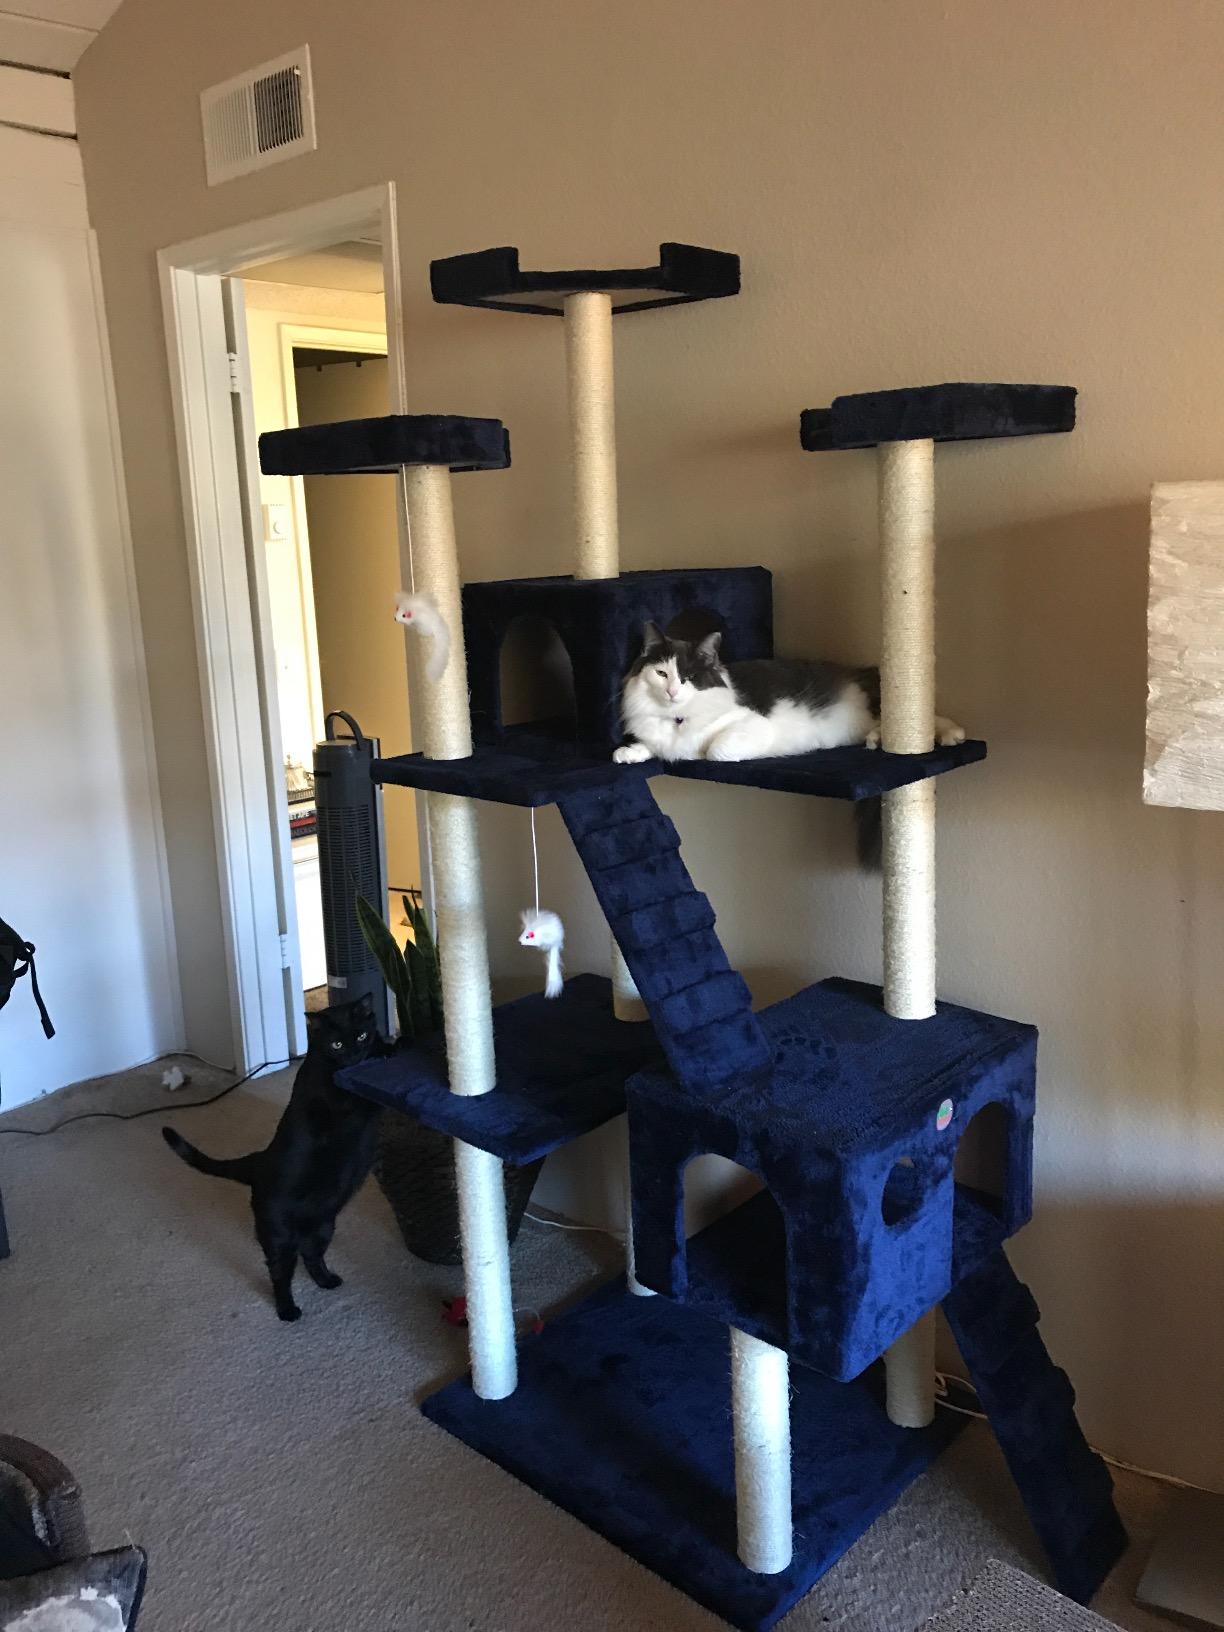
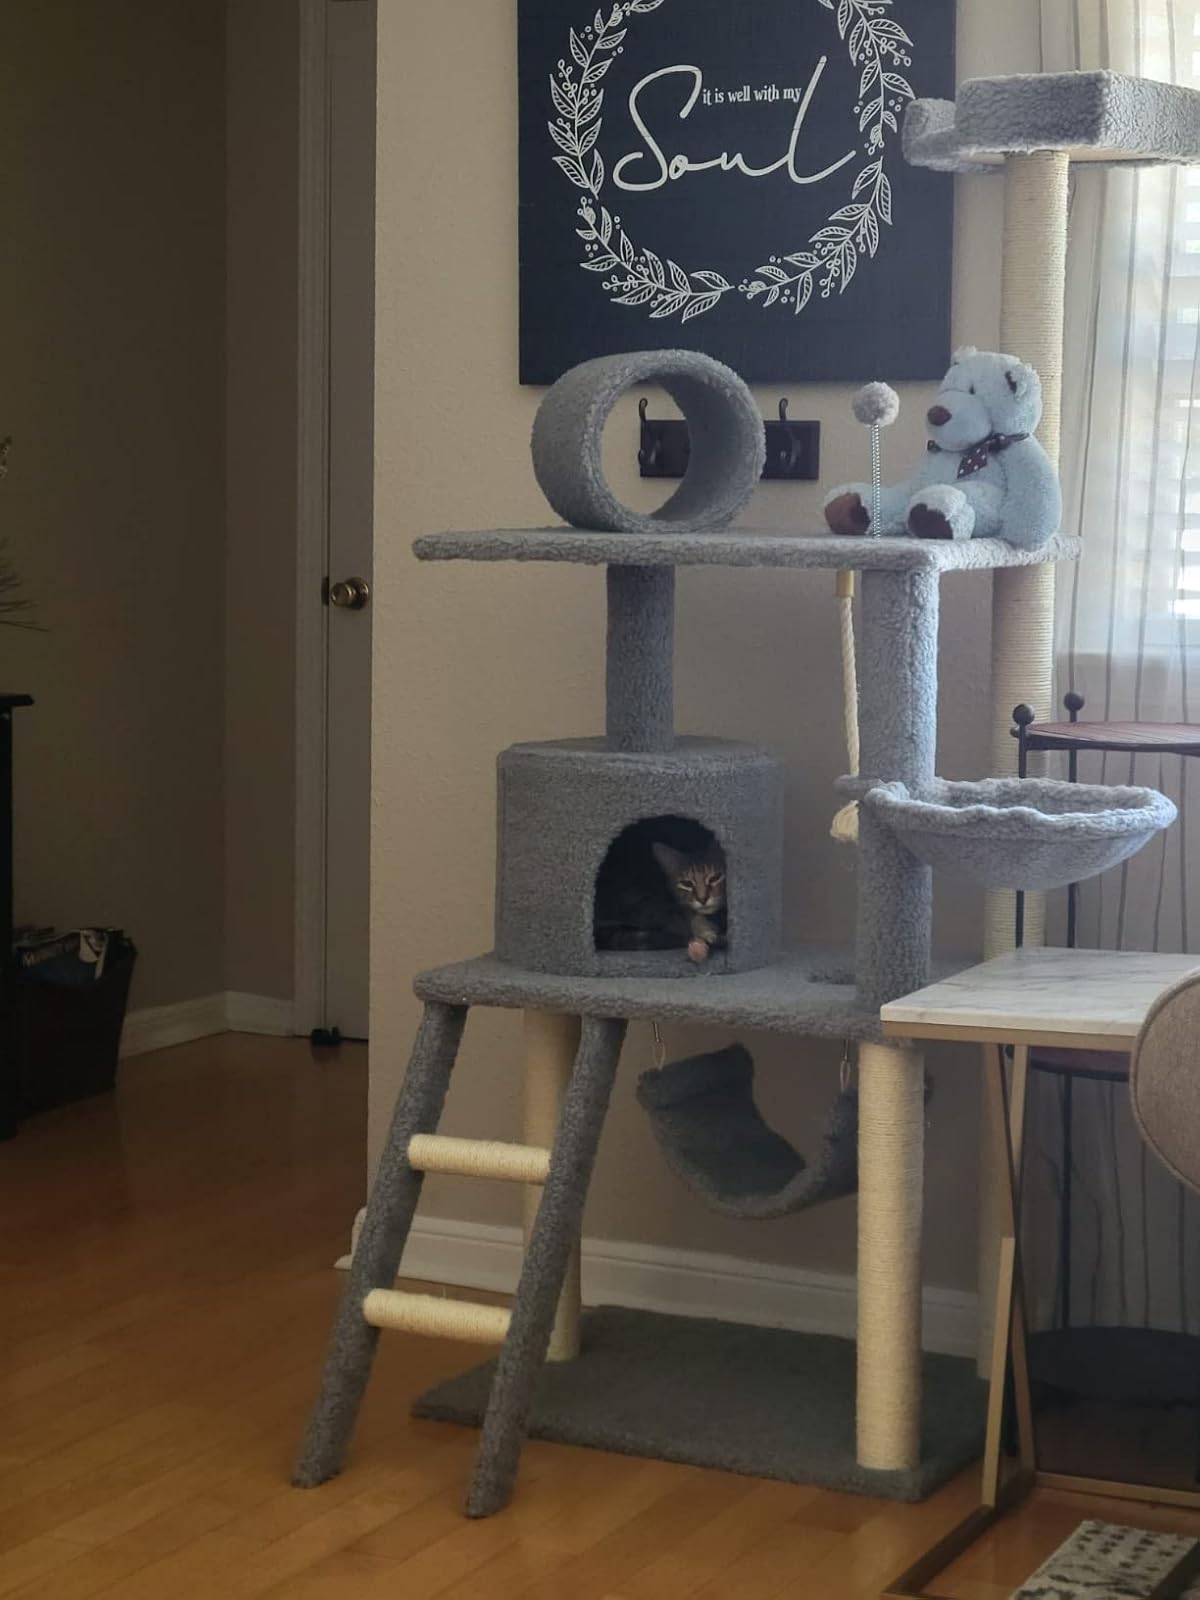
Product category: items_cat tree
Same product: no